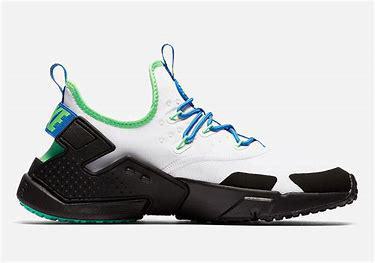
Brand: Nike
Model: Air Huarache Drift